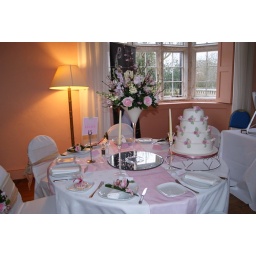
Table styling Tillyboo, cake Cakey Wakey, flowers by Nadia